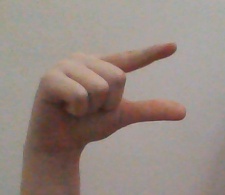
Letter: dal